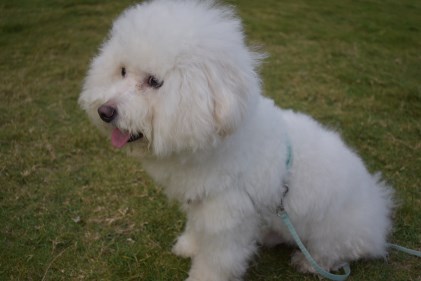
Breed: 3083-n000117-Bichon_Frise